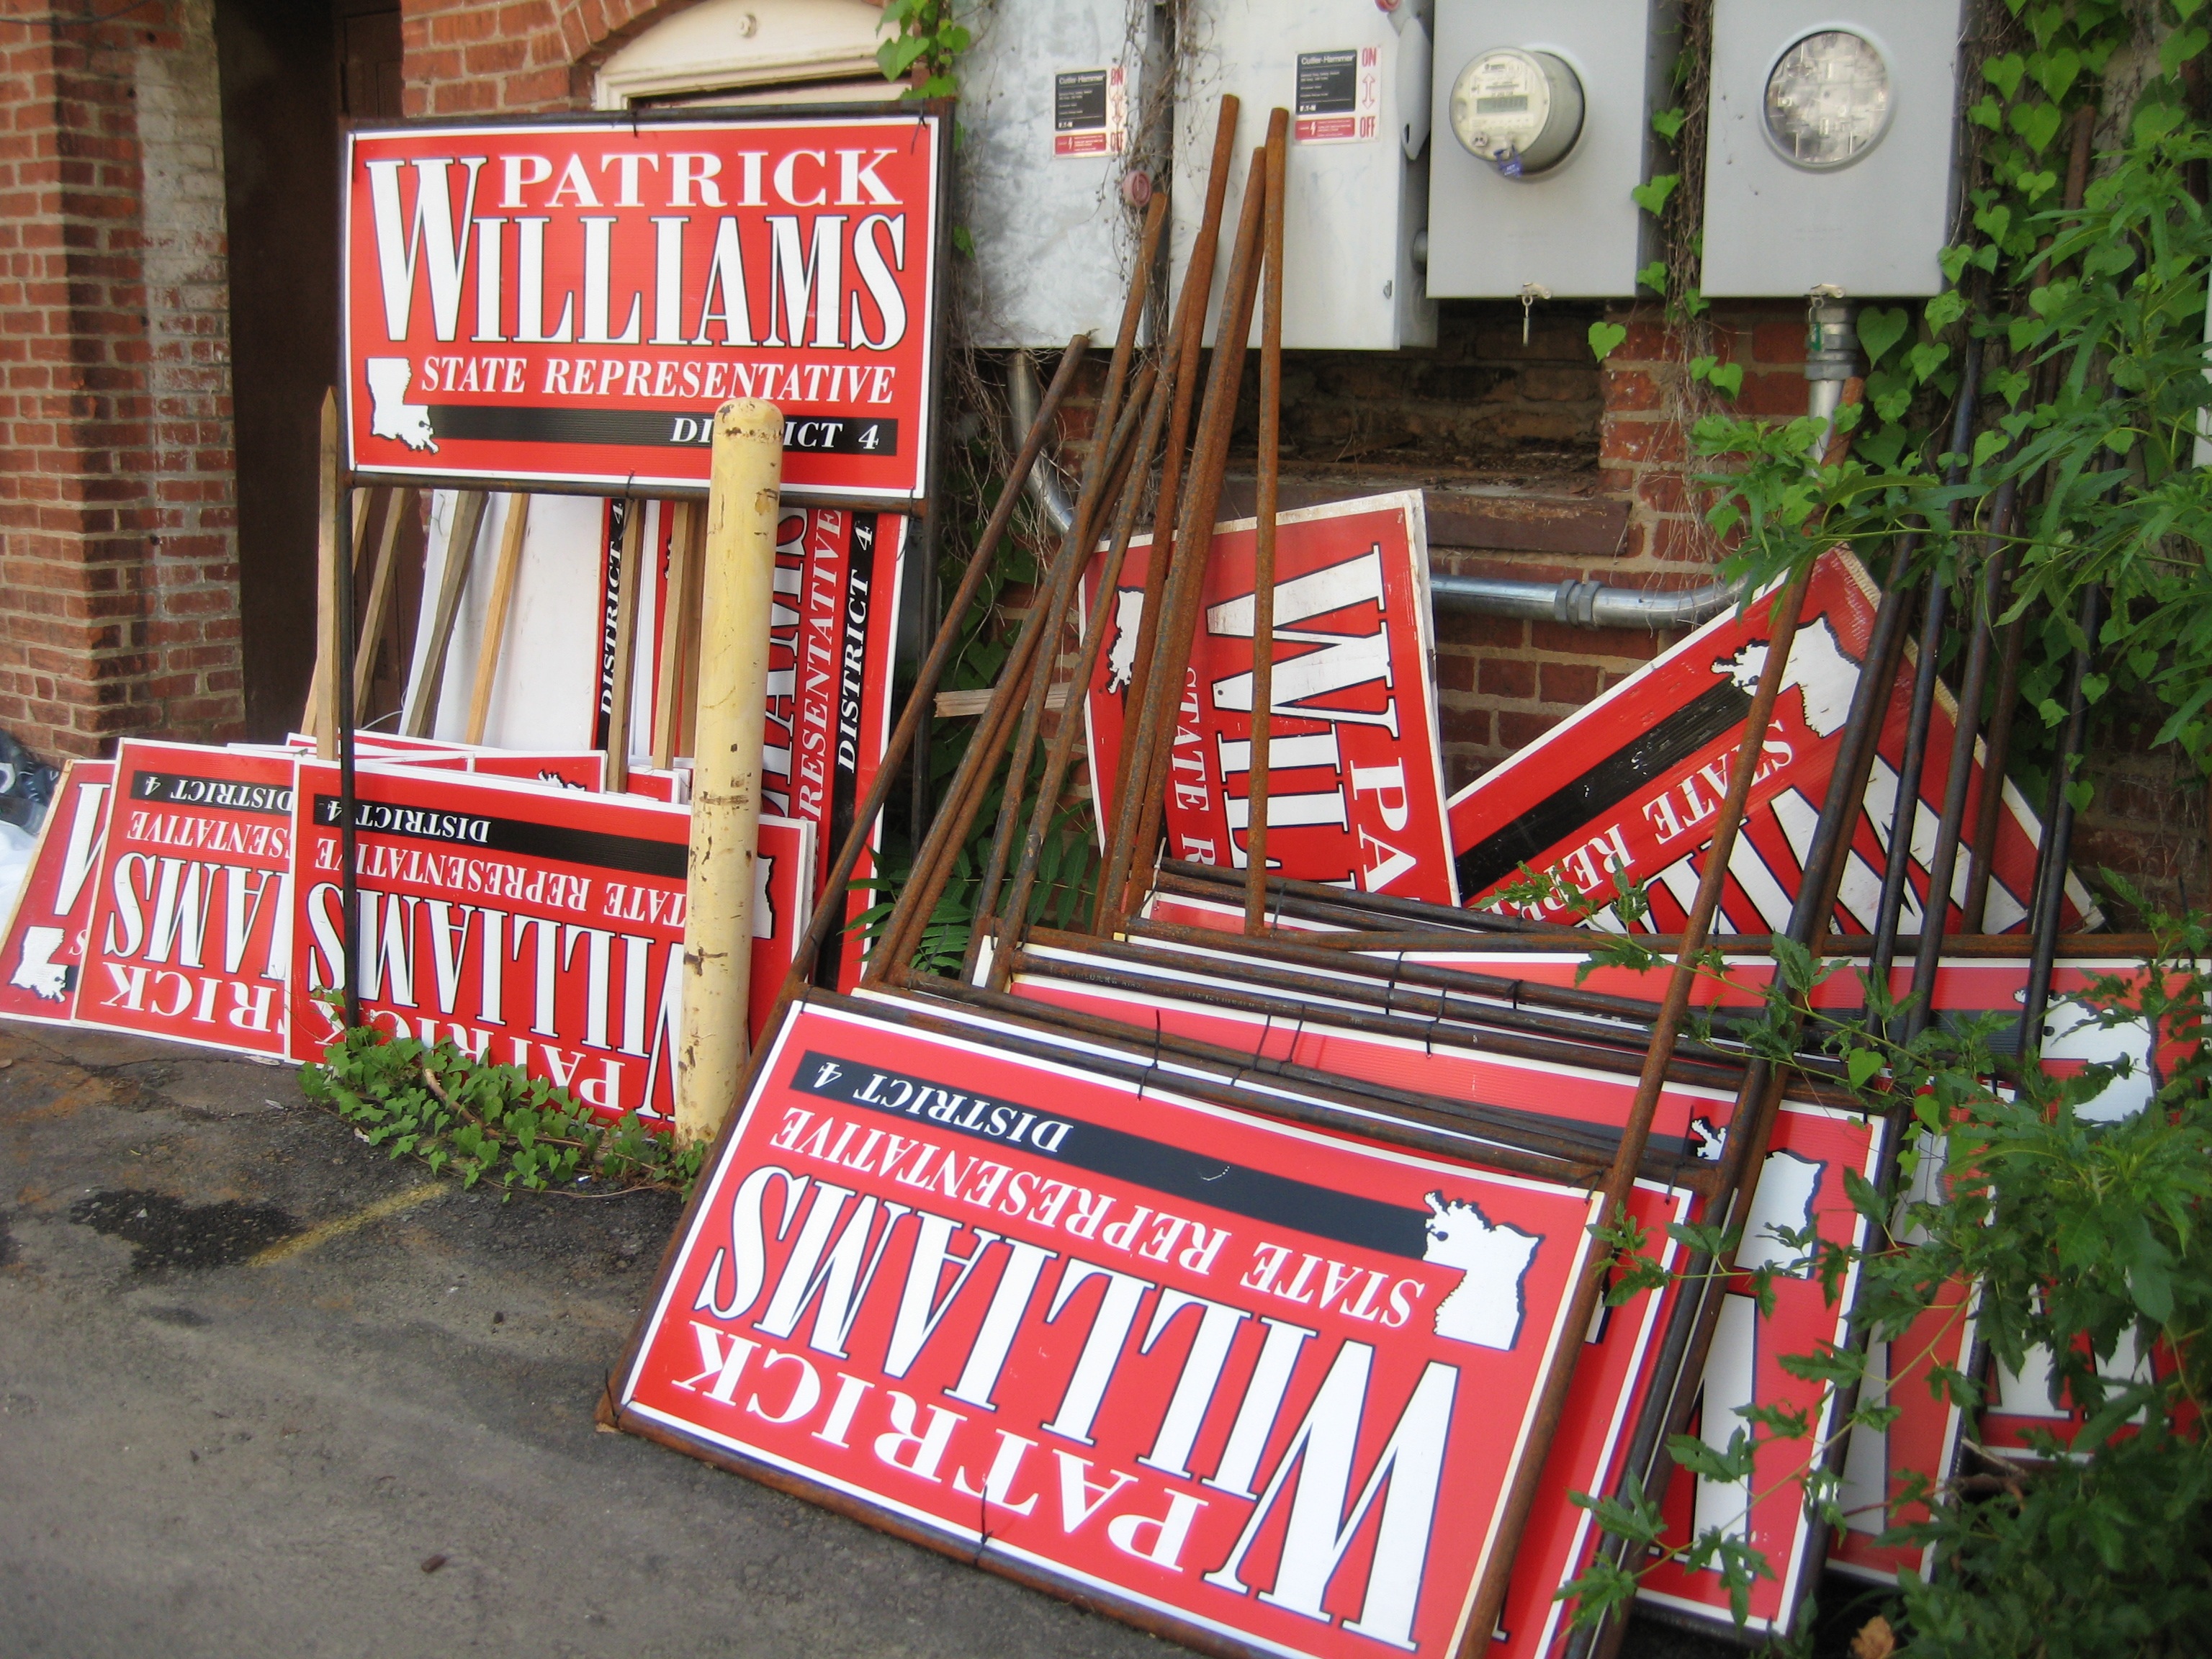
restaurant, advertising, sign, red, signage, signs, political, election, campaign